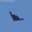
Label: airplane